Women artists

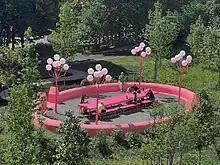
"The Home We Share" art-works trio inaugurates a new understanding of architecture as public art and a conception of outdoor art as social sculptures.

Mary Carroll Nelson founded the Society of Layerists in Multi-Media (SLMM), whose artist members follow in the tradition of Emil Bisttram and the Transcendental Painting Group, as well as Morris Graves of the Pacific Northwest Visionary Art School. In the 1970s, Judy Chicago created "The Dinner Party", a very important work of feminist art. Helen Frankenthaler was an Abstract Expressionist painter and she was influenced by Jackson Pollock. Lee Krasner was also an Abstract Expressionist artist and married to Pollock and a student of Hans Hofmann. Elaine de Kooning was a student and later the wife of Willem de Kooning, she was an abstract figurative painter. Anne Ryan was a collagist. Jane Frank, also a student of Hans Hofmann, worked with mixed media on canvas. In Canada, Marcelle Ferron was an exponent of automatism.